Queen Elizabeth The Queen Mother

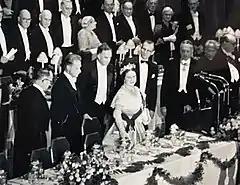
As guest of honour at the Columbia University Bicentennial in New York City, October 1954

Though the King and Queen spent the working day at Buckingham Palace, partly for security and family reasons they stayed at night at Windsor Castle about west of central London with their daughters. The palace had lost much of its staff to the army, and most of the rooms were shut. The windows were shattered by bomb blasts, and had to be boarded up. During the "Phoney War" the Queen was given revolver training because of fears of imminent invasion.